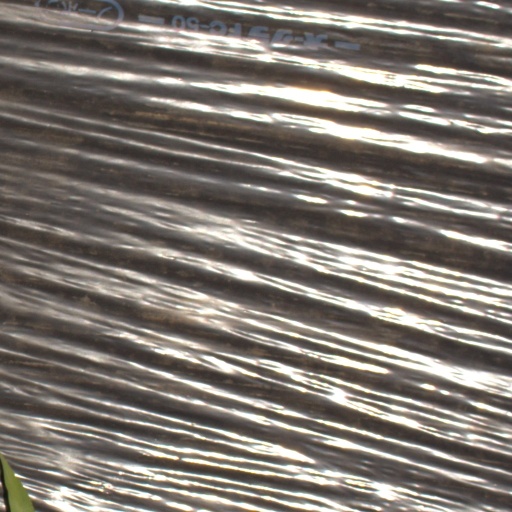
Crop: Jerusalem artichoke